Scrub greenlet

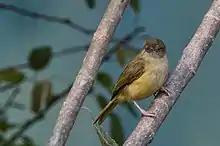
Scrub greenlet

The scrub greenlet or scrub vireo (Hylophilus flavipes) is a small passerine bird in the vireo family. It breeds in Costa Rica, Panama, Colombia, Venezuela and Tobago. They can be found in the southernmost part of Central America and northern South America, which can be defined as extending from Venezuela to Colombia.